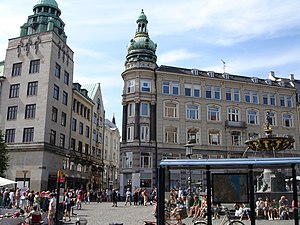
Johan Schrøder (arkitekt) / Udvalgte værker
Hjørnet (th.) af Frederiksberggade og Gammeltorv, opført i 1899
Johan Schrøder var en dansk arkitekt, der primært havde sit virke i København. Hans søn, Kay Schrøder, var også arkitekt. Schrøders festlige bygninger i historicistisk stil præger stadig hovedstaden. Schrøder var bror til maleren Bernhard Schrøder.